508th Heavy Panzer Battalion

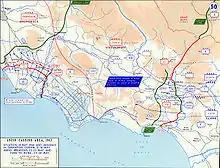
Area of operations, late May 1944

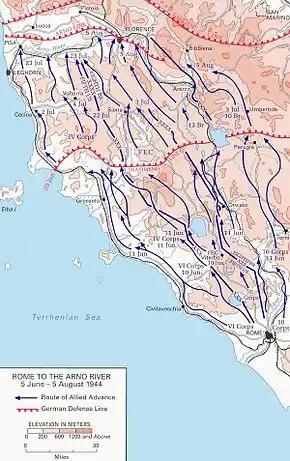
Withdrawal, June – August 1944

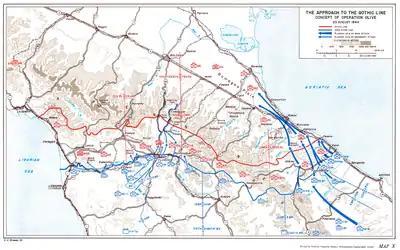
Area of operations August – October 1944

In early February 1944 the battalion was sent to oppose Allied landings at Anzio. Transportation by rail ended at Ficulle in Italy, far from the enemy beachhead. Because Allied air superiority made further rail transport difficult, the battalion drove the remaining distance, via Rome. One Tiger caught fire en route and was destroyed in an explosion. Sixty percent of the Tigers suffered mechanical breakdown on the journey through the narrow, winding, mountainous roads. By 14 February, the first company deployed piecemeal in the Anzio region near Aprilia (known as "The Factory"), as the second company arrived in Rome.